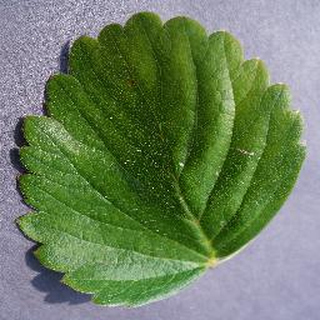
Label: healthy_strawberry